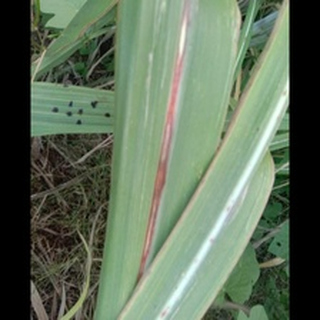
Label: sugarcane_red_rot